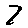
Label: 7